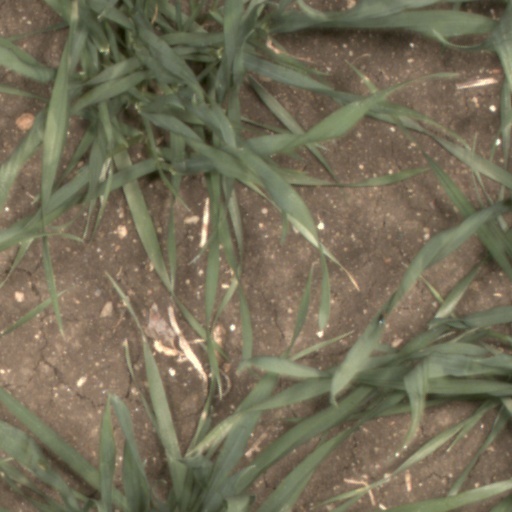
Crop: wheat